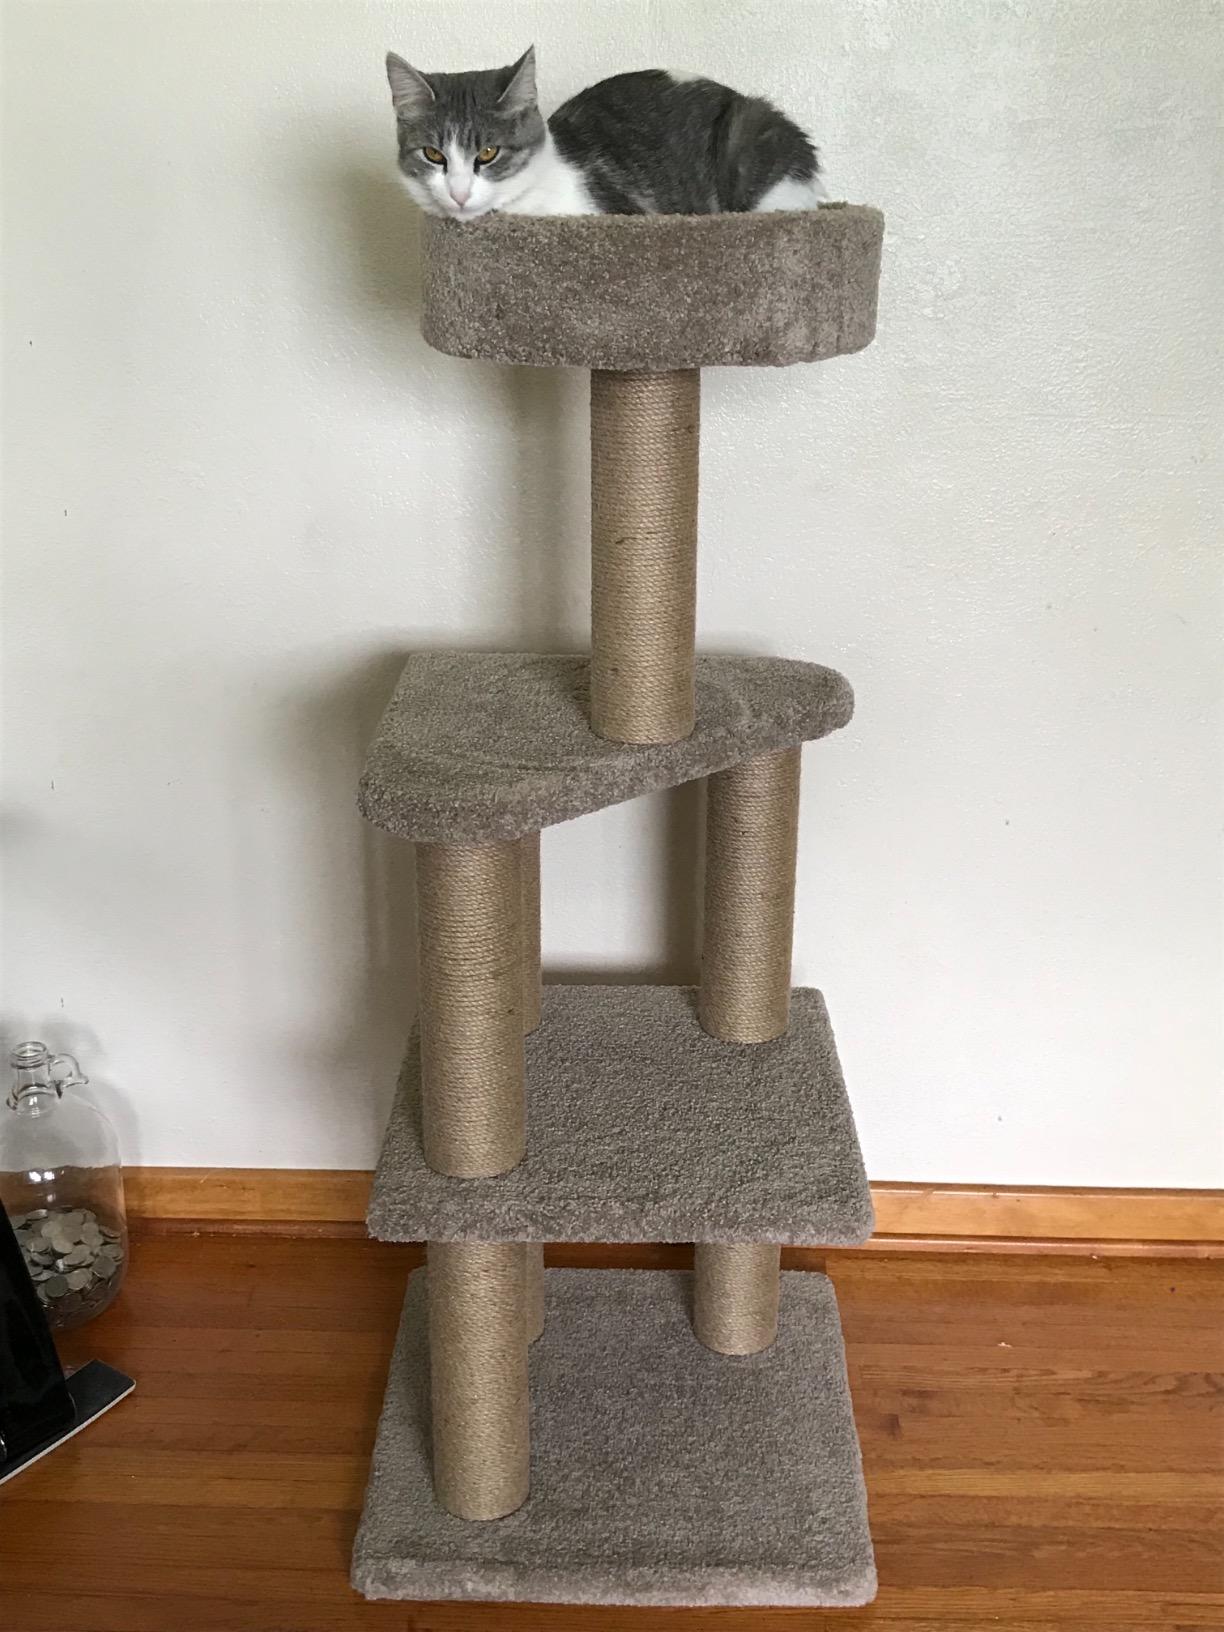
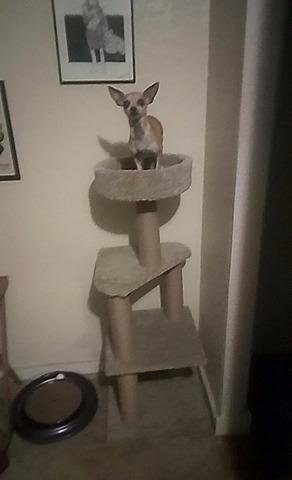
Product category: items_cat tree
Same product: yes